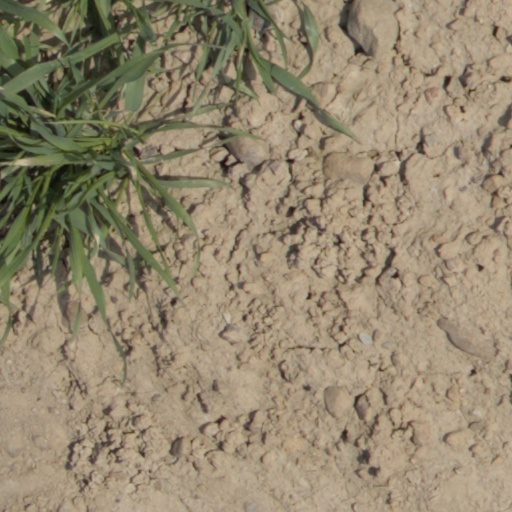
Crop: wheat